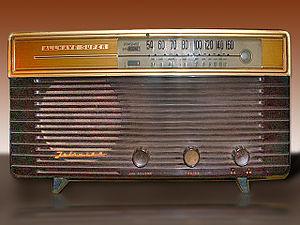
En électronique, un récepteur hétérodyne est un récepteur conçu sur le principe du mélange de fréquences, ou hétérodynage, pour convertir le signal reçu en une fréquence intermédiaire plus basse qu'il est plus facile d'utiliser que la fréquence reçue en direct. Globalement tous les récepteurs de radio et de télévision modernes fonctionnent sur ce principe.